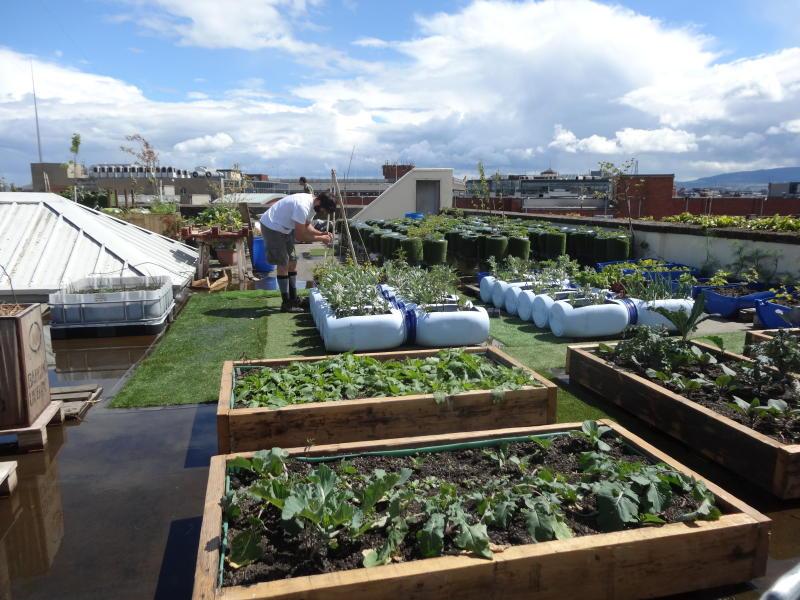
Mkulima akiwa katika eneo ambalo linaonekana limetengenezewa vitalu vya mbao pamoja na vingine vimetengenezwa kwa madumu yaliyokatwa, huku kwa mbali kunaonekana kukiwa na vitalu vilivyotengenezwa kwa mifuko iliyojazwa udongo mweusi hii inaonyesha jinsi gani uoteshaji wa mbegu katika vitalu ili kuwezesha kupata mbegu zilizo bora zaidi kwaajili ya kilimo.